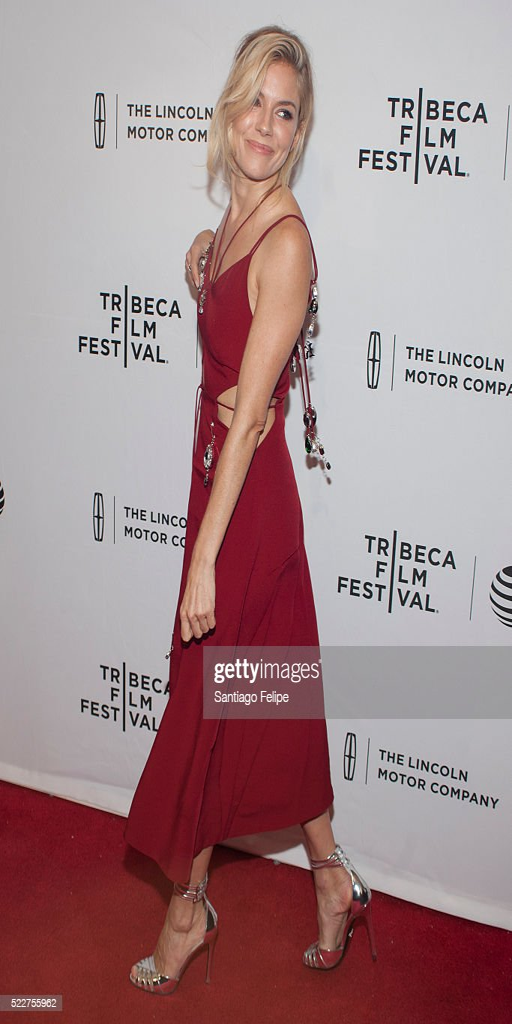
actor attends premiere during festival .